Alfred Marzolff

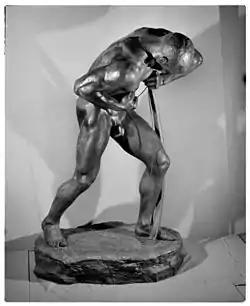
"L'Archer" (1893)

Frédéric Alfred Marzolff (1867-1936) was a French sculptor and medallist, known especially for his monumental figures.